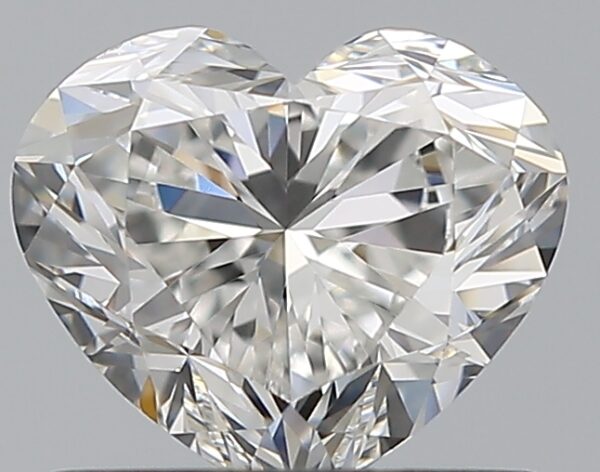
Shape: heart
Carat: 0.7
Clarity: VS1
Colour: F
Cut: VG
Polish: EX
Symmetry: VG
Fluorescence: N
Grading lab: GIA
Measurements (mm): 5.21 x 6.13 x 3.53